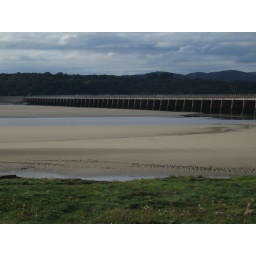
A bridge in the lake district, running over a somewhat reduced river.